Gerda malaperis!

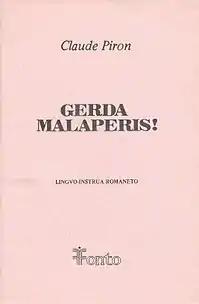
Cover of 1987 edition

 is a 1983 Esperanto-language novella by Claude Piron. The novella is regularly used in language instruction.